Brendan Shanahan

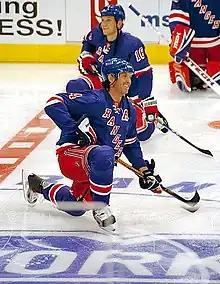
Shanahan (with the "A" on his jersey) warms up during a September 2007 preseason game; his former Red Wings teammate Sean Avery is seen behind him

Shanahan began his Rangers career by scoring his 599th and 600th career goals against Olaf Kölzig on October 5, 2006, in a 5–3 season-opening win against the Washington Capitals at Madison Square Garden. With assists coming from Petr Průcha on both goals, he became just the 15th player in NHL history to reach the 600-goal mark. Shortly thereafter, on November 14, 2006, Shanahan received the inaugural Mark Messier Leadership Award, an award given monthly to a player selected by Mark Messier who best exemplifies leadership skills on and off the ice. Then, selected to his eighth All-Star Game, he was named captain of the Eastern Conference for the 2007 All-Star Game. On February 1, 2007, he made headlines after expressing frustration in a press conference about his perception that NHL referees are biased against team captain Jaromír Jágr. Later in the month, he was involved in a severe on-ice collision with Philadelphia Flyers forward and former Red Wings teammate Mike Knuble in a game on February 17. Shanahan and Knuble caught each other skating in opposite directions as Shanahan was headed for the bench, at which point Shanahan hit his head on the ice and was left unconscious for ten minutes. He was carried off on a stretcher and taken to hospital where he was released the next day. After missing 15 games, Shanahan returned to the lineup in time for the 2007 playoffs, where the Rangers were defeated by the Buffalo Sabres in the second round. Shanahan completed his first season with the Rangers fourth in team scoring with 62 points in 67 games as an alternate captain to Jágr.